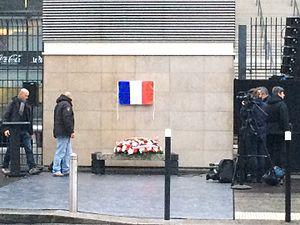
Avant la cérémonie d'hommage à Manuel Dias et aux victimes des attentats du 13 novembre 2015 aux abords du Stade de France porte D. Avant le dévoilement de la plaque (masquée par un drapeau français). La gerbe du Président de la République est déposée sur un socie en marbre